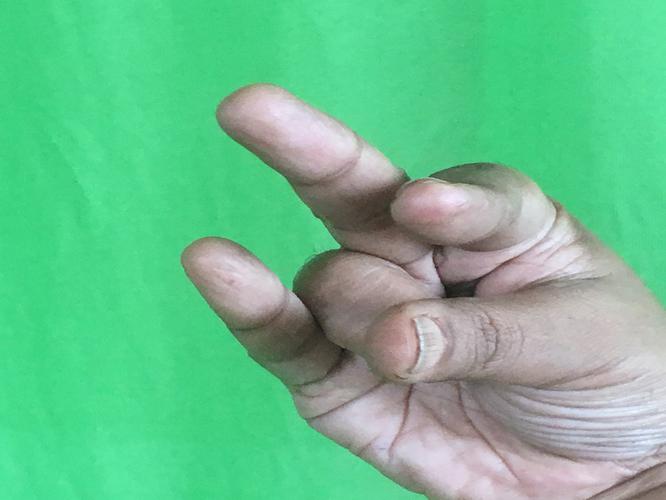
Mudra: Kangulam
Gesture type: single_hand